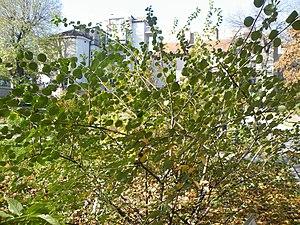
Cotoneaster tomentosus, de noms communs Cotonéaster des monts Nébrodes, Cotonéaster tomenteux ou Cotonéaster de l'Atlas, est une espèce de plantes ligneuses de la famille des Rosaceae. Elle est protégée en Alsace.